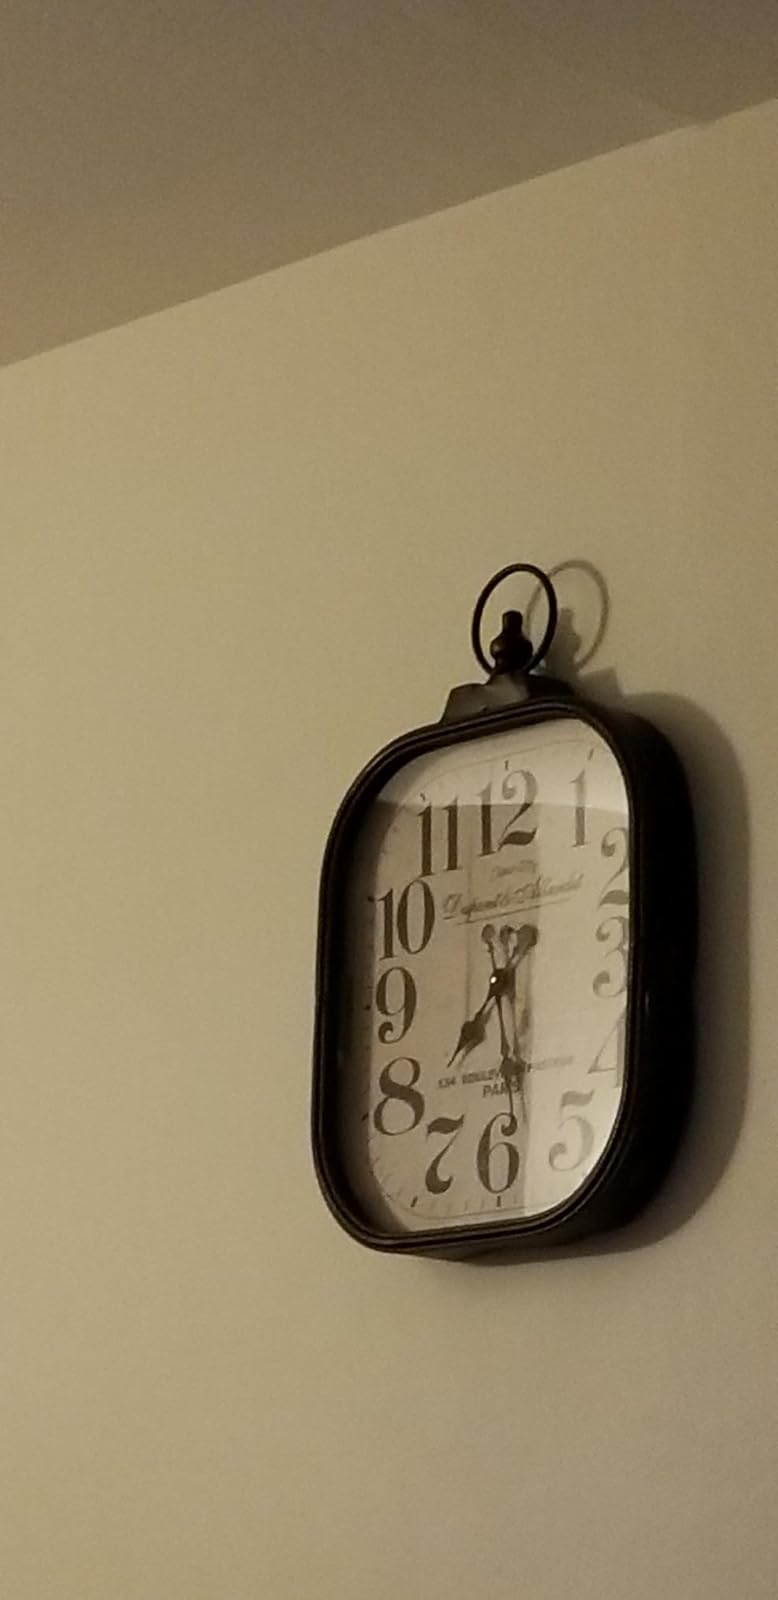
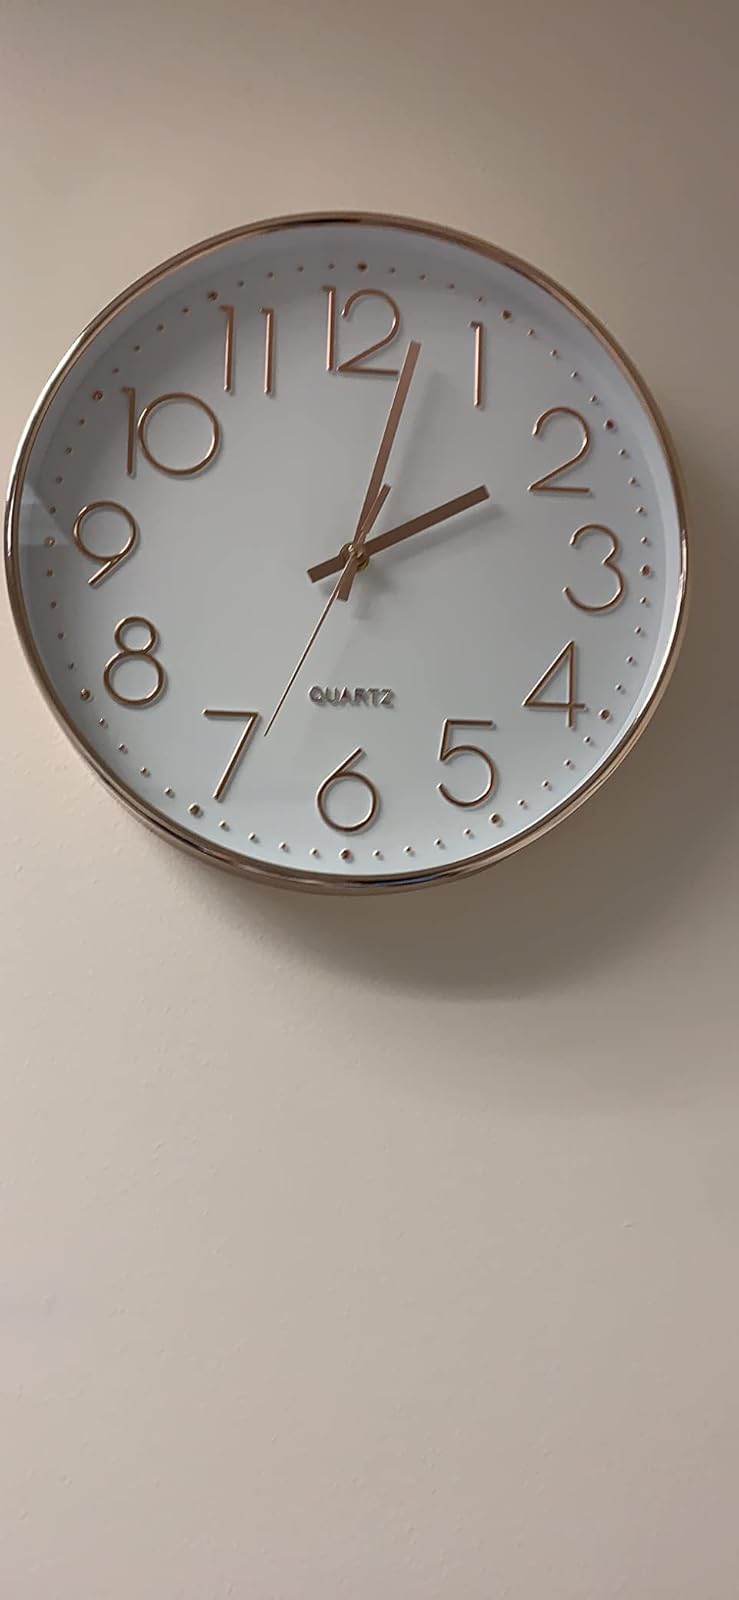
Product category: clock
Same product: no